San Diego Supercomputer Center

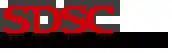
Official logo

SDSC roles include creating and maintaining the Protein Data Bank, the George E. Brown Jr. Network for Earthquake Engineering Simulation Cyberinfrastructure Center (NEESit), cyberinfrastructure for the geosciences (GEON), and the Tree of Life Project (TOL) are especially well known.